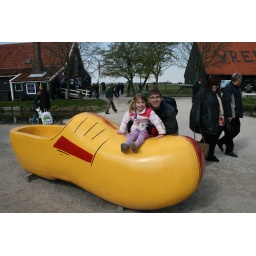
Ron and T in a wooden shoe